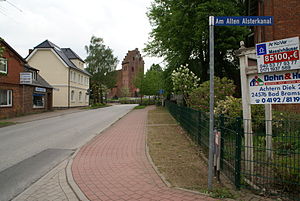
Sülfeld
Sülfeld
Sülfeld er en by og en kommune i det nordlige Tyskland, beliggende i Amt Itzstedt i den sydlige del af Kreis Segeberg. Kreis Segeberg ligger i den sydøstlige del af delstaten Slesvig-Holsten.